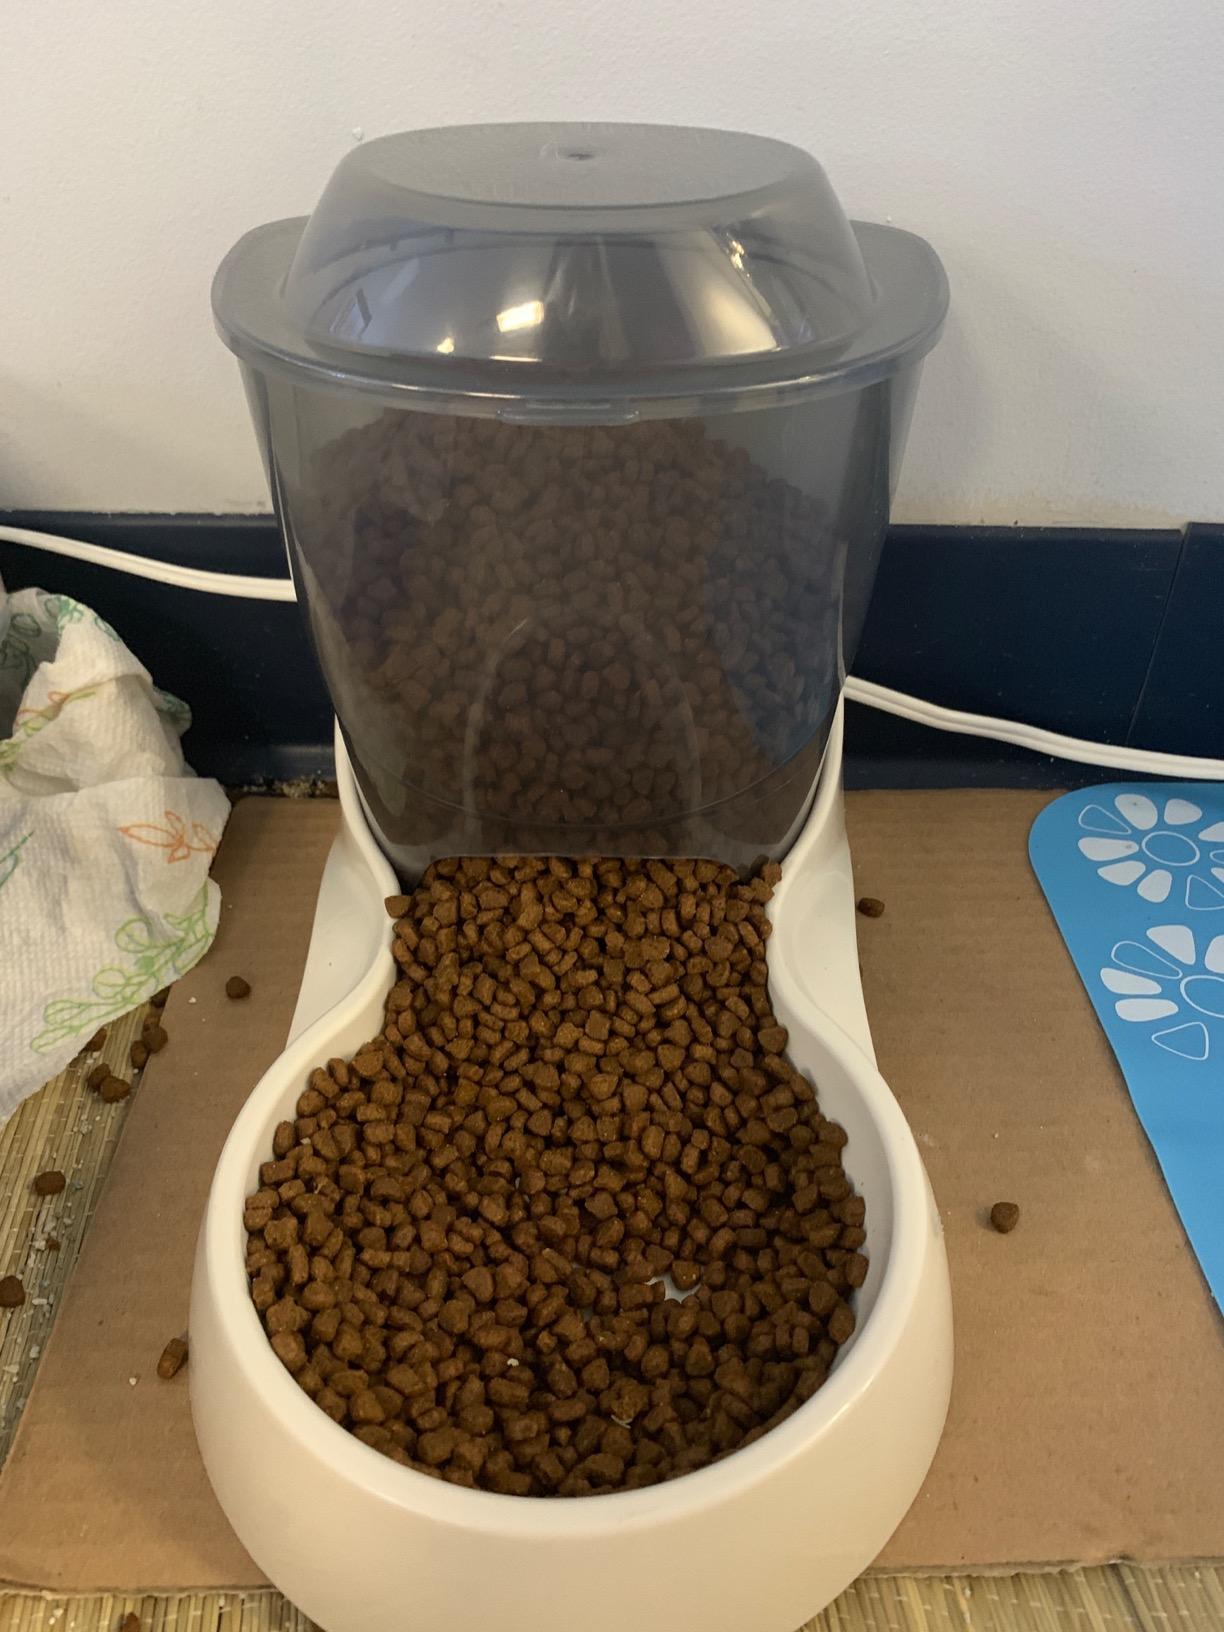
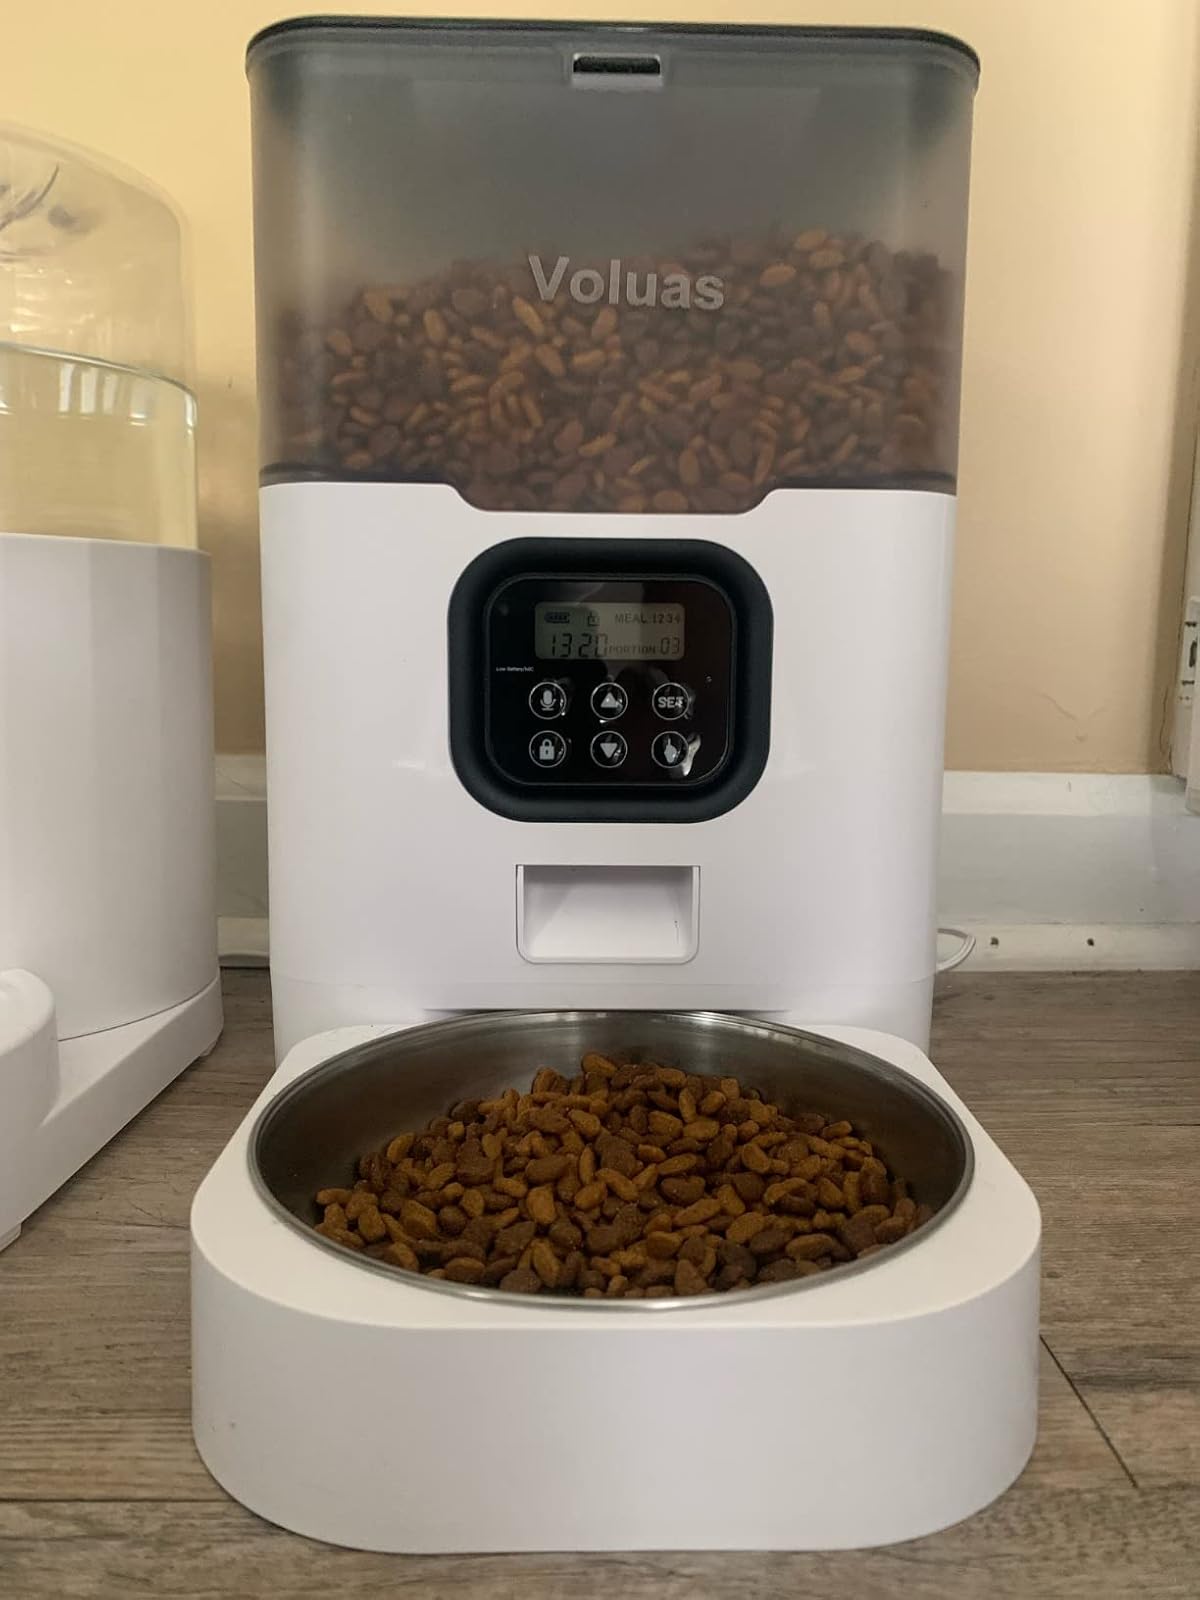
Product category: items_feeder
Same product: no